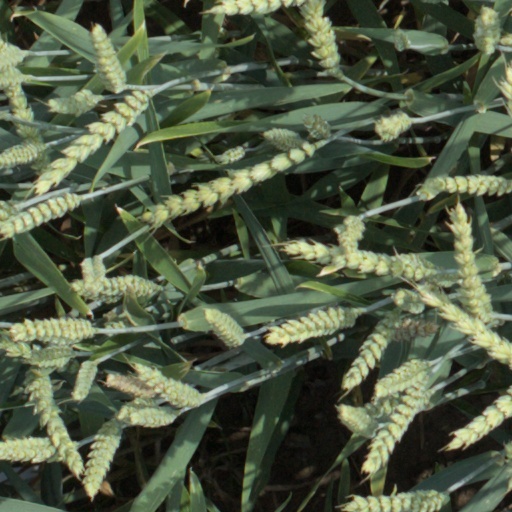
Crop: wheat